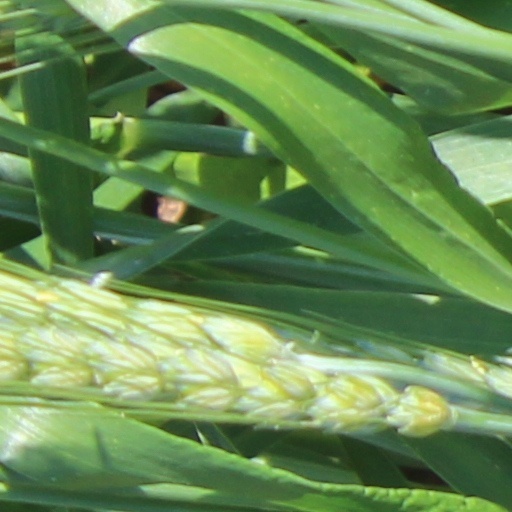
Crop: wheat